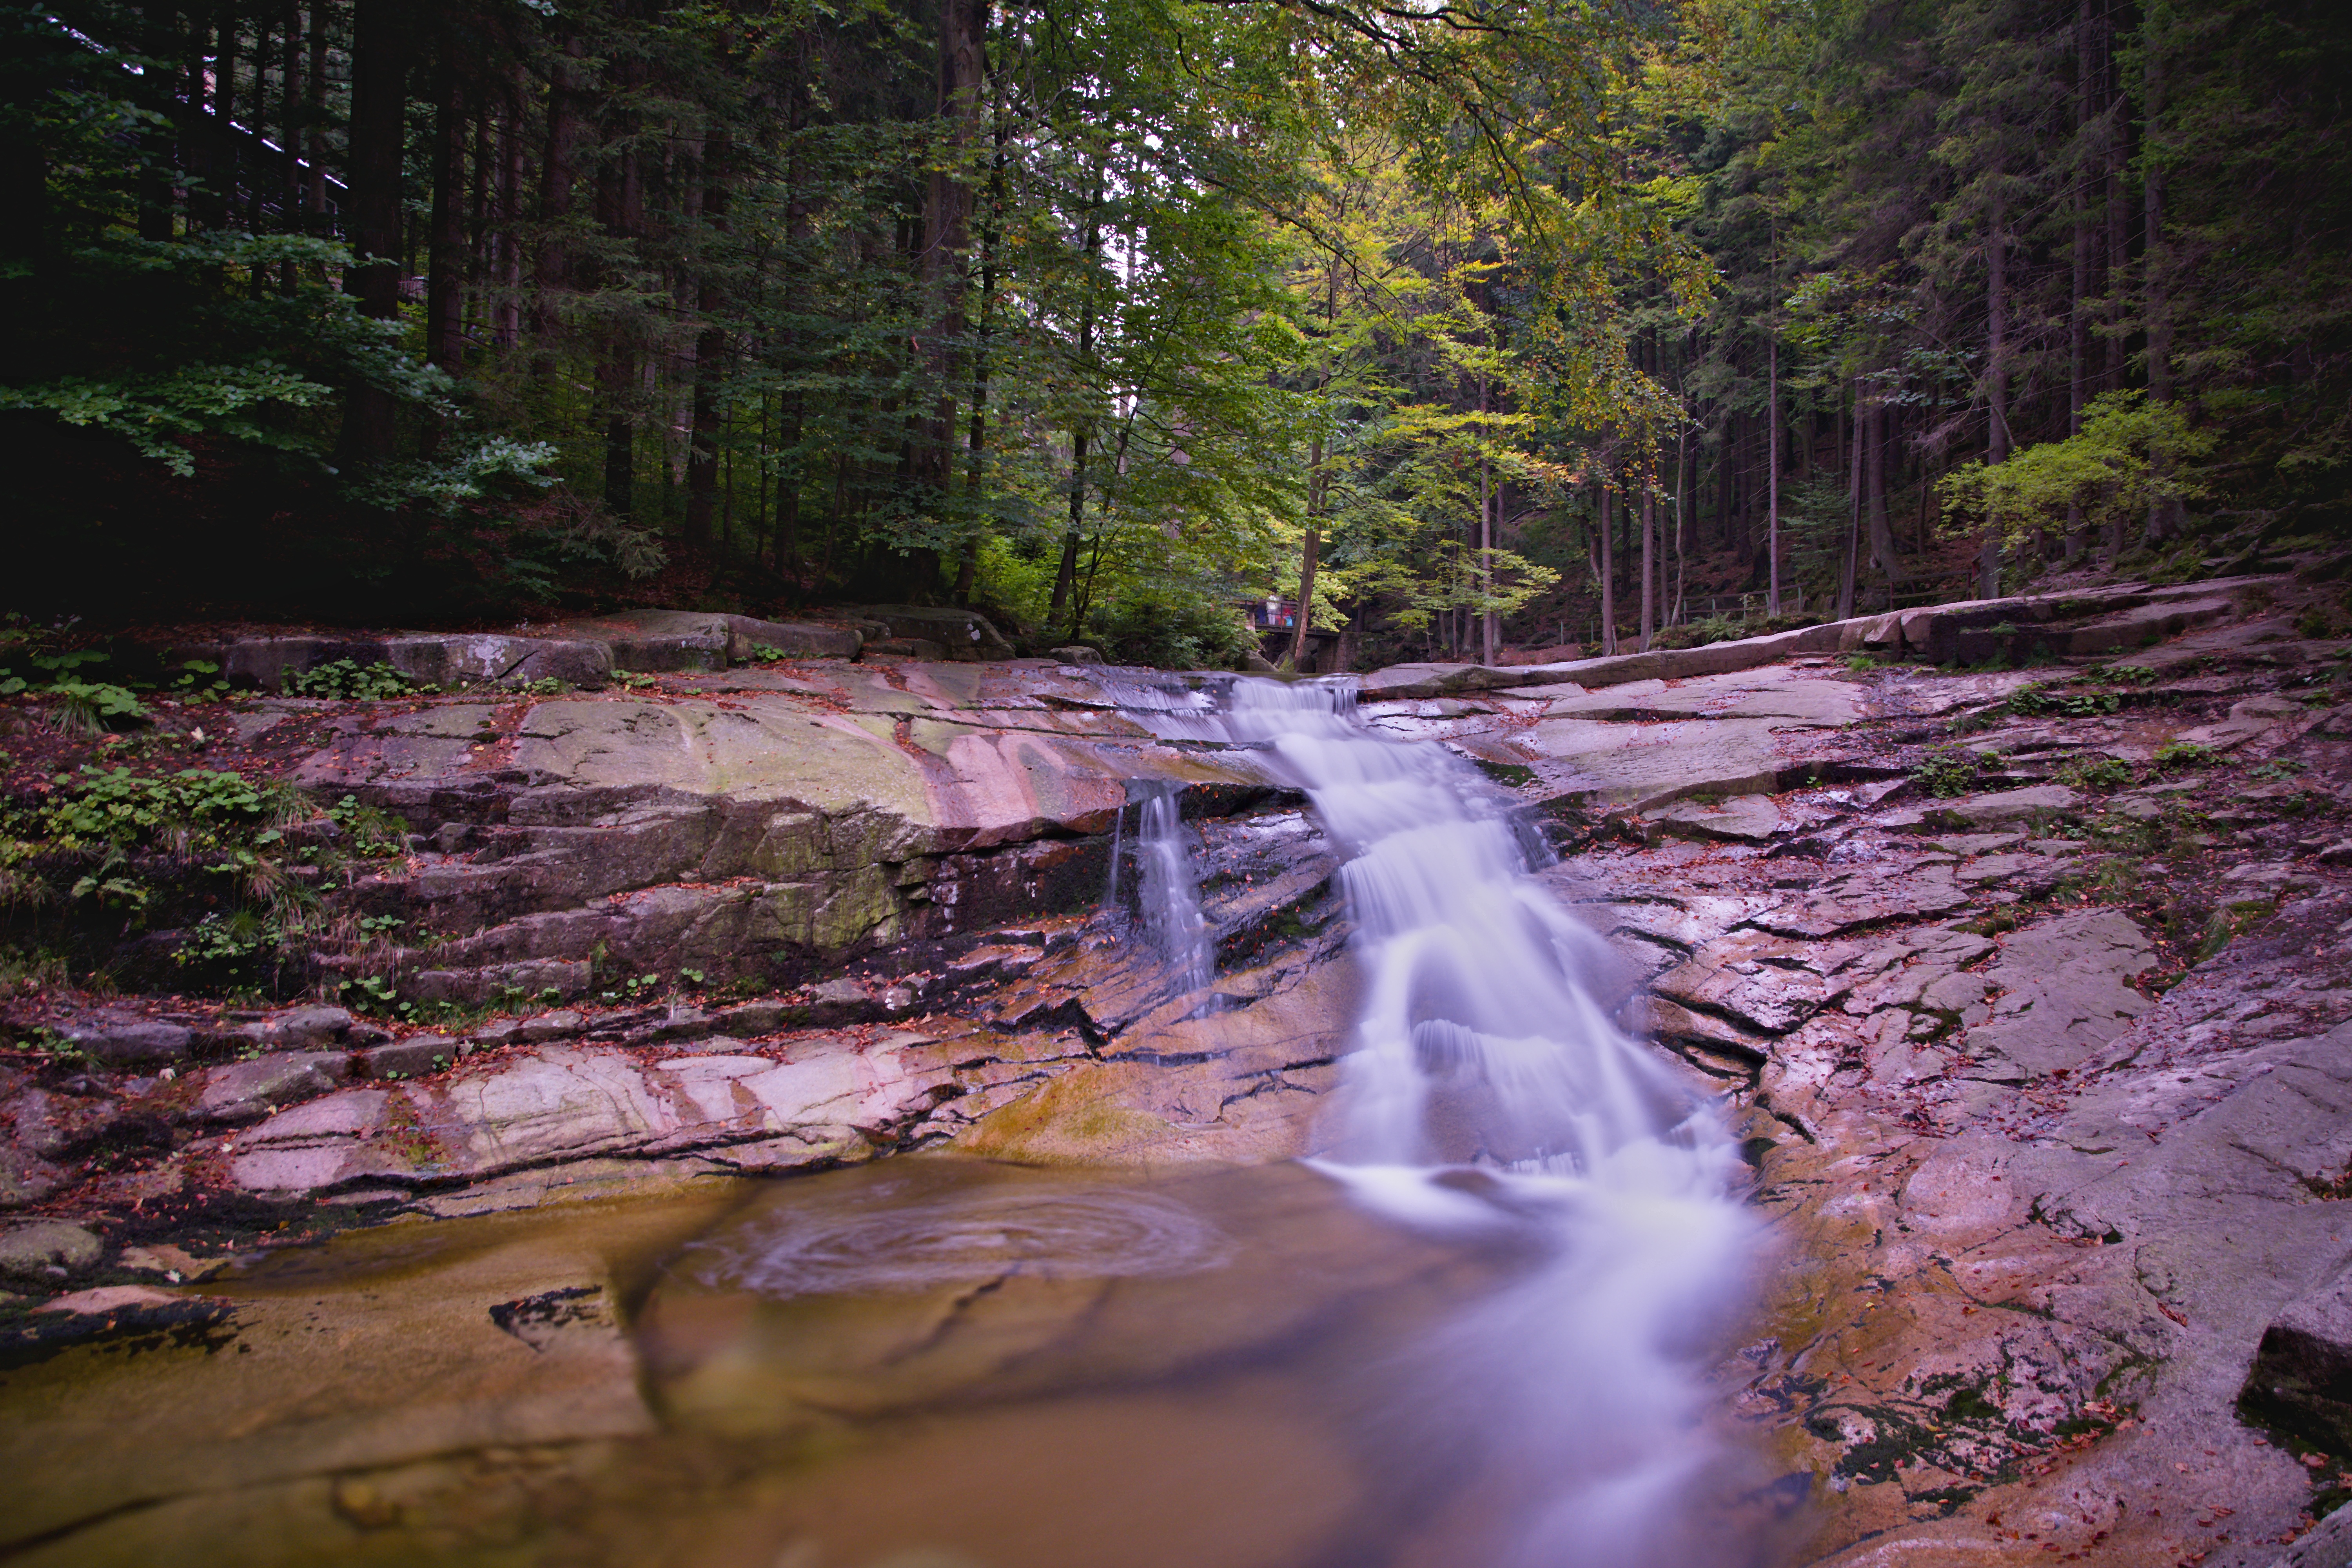
landscape, tree, water, nature, forest, rock, waterfall, creek, wilderness, leaf, river, valley, motion, environment, stream, flow, cascade, reflection, scenic, autumn, rapid, canyon, season, body of water, trees, rocks, outdoors, woods, daylight, beautiful, woodland, time lapse, water feature, natural environment